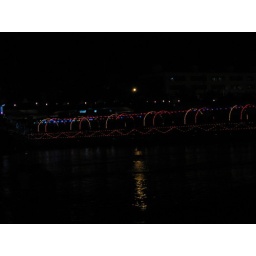
A light up bridge across the river in Bonghwa